Mohamed Bouazizi

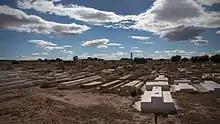
Mohamed Bouazizi's grave (front right)

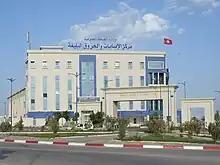
Ben Arous Burn and Trauma Centre where Bouazizi died

Mohamed Bouazizi, who was known locally as "Babousa", was born in Sidi Bouzid, Tunisia, on 29 March 1984. His father, Tayeb, a construction worker in Libya, died of a heart attack when Bouazizi was three, and his mother, Manoubia, married Bouazizi's uncle some time later.